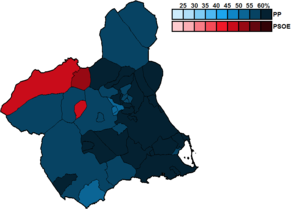
Les élections générales espagnoles de 2008 se sont tenues le dimanche 9 mars 2008 afin d'élire les 350 députés et 208 des 266 sénateurs de la IXᵉ législature des Cortes Generales. 10 députés sont élus dans la Région de Murcie.